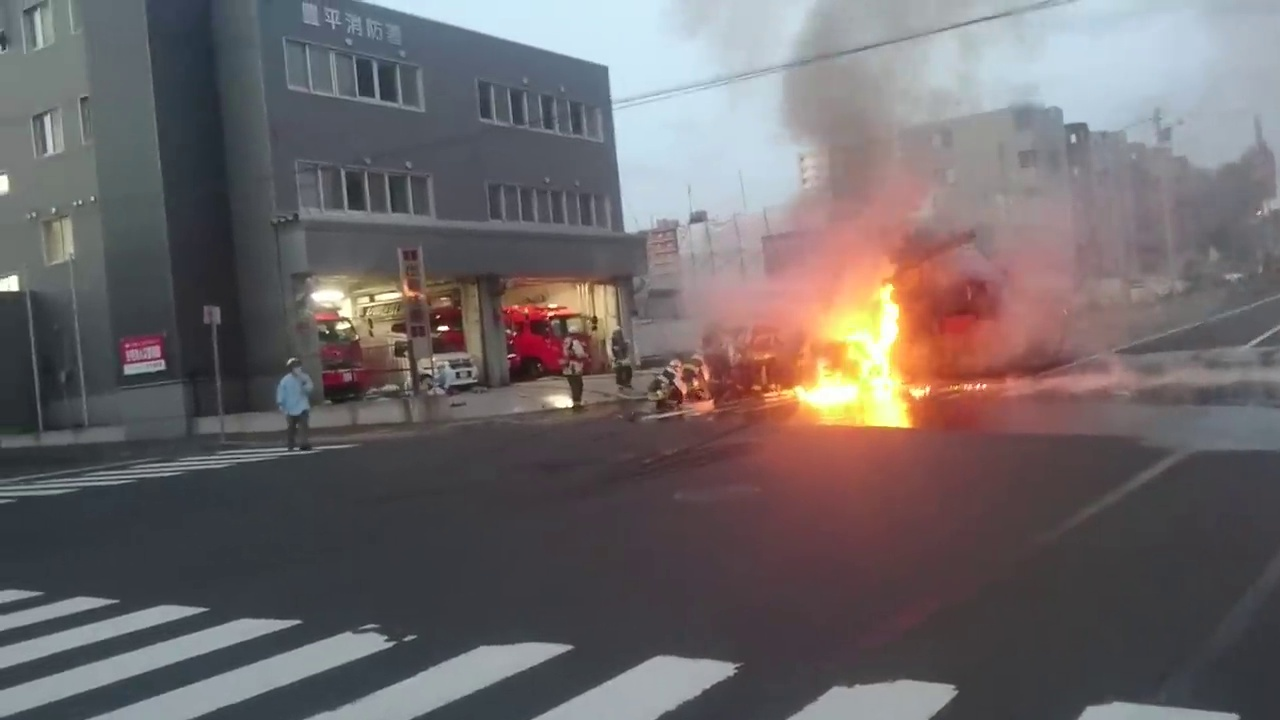
Fire: yes
Smoke: yes